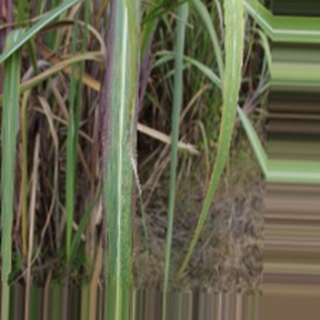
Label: sugarcane_bacterial_blight